Broom

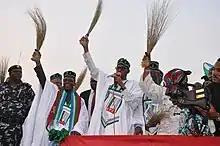
Nigerian opposition politicians holding brooms at a campaign rally

For much of the 20th century, political cartoons and propaganda would often depict new or oncoming leaders sweeping away old, corrupt or unpopular figures.